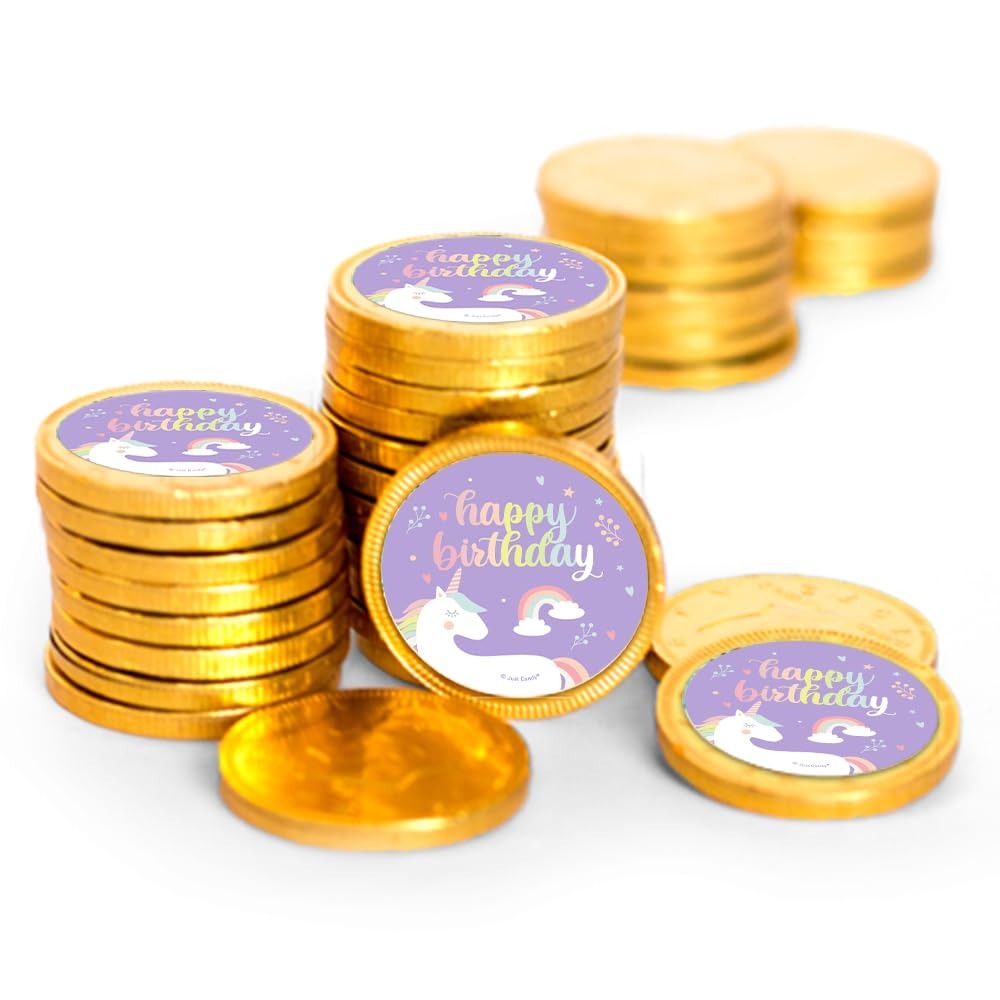
Item Name: 84 Pcs Unicorn Kid's Birthday Candy Party Favors Chocolate Coins - Gold Foil
Bullet Point 1: Includes 84 Coins: Each Chocolate Coin (1.5" Diameter) Is Completely Assembled With A 1.25" Sticker
Bullet Point 2: Note: Only One Side Of The Chocolate Coin Has A Sticker
Bullet Point 3: Ships In Cool Packaging: This Candy Item Is Heat Sensitive And Will Ship With Cool Pack Packaging As Needed.
Bullet Point 4: No Extra Work: Completely Assembled Chocolate Favors. These Preassembled Party Favors Are Ready To Gift- No Peeling, Gluing Or Sticking Required. Stickers Are Printed On High Quality Paper With Beautiful, Vibrant Colors
Bullet Point 5: Party Guests Will Thank You: Add To Your Birthday Decorations With Stickered Coins For Your Goodie Bags, Party Gifts Or Candy Buffet.
Product Description: Celebrate with candy! Sweeten your Unicorn themed kid's birthday party with custom candy favors by Just Candy. Use these bright gold foil coins to create goody bags, party favors or a candy buffet display at your celebration. Candy orders ship with cold pack packaging as needed.
Value: 84.0
Unit: Count

Price: 48.485